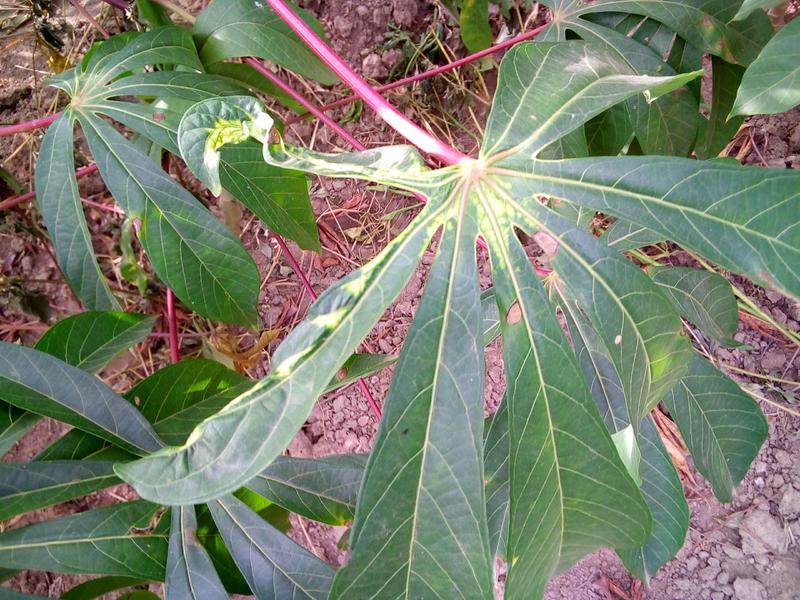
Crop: cassava
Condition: healthy